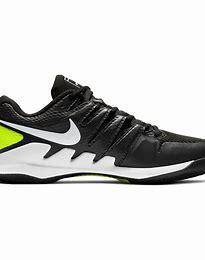
Brand: Nike
Model: Court Air Zoom Vapor X